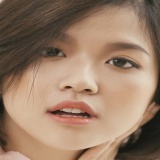
ca sĩ Suni Hạ Linh